History of Zamość

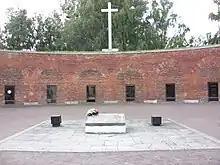
Rotunda Zamość, Gestapo camp, place of martyrdom of the population of the Zamość region in 1940–1944

Local people resisted the action with great determination; they escaped into forests, organised self-defence, helped people who were expelled, and bribed kidnapped children out of German hands. Until the middle of 1943, the Germans managed to settle 80,000 colonists, the number increased by a couple of thousand more in 1944. This settlement was met with fierce armed resistance by Polish Underground forces (see Zamość Uprising). The Nazis found it difficult to find many families suitable for Germanization and so settlement, and that those settlers they did find often fled in fear, because those evicted would burn down houses or kill their inhabitants.